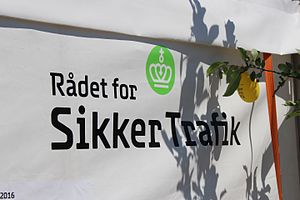
Rådet for Sikker Trafik
Rådet for Sikker Trafik på Folkemødet 2016
Rådet for Sikker Trafik. Organisationens telt på Folkemødet 2016.
Rådet for Sikker Trafik er en privat organisation der arbejder for at øge trafiksikkerheden. Medlemmerne af rådet er dels offentlige myndigheder og dels private organisationer. Rådets arbejde omfatter bl.a. informationskampagner og udarbejdelse af pjecer om trafik. Rådet står også bag Børnenes Trafikklub. Direktør for rådet er Mogens Kjærgaard Møller.